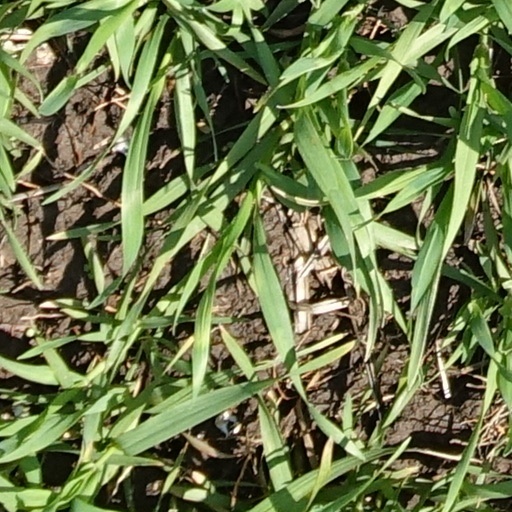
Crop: wheat